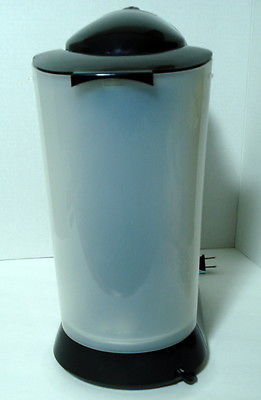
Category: coffee maker